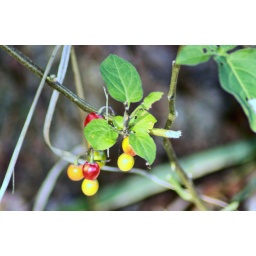
another ones by the side of the road by the lake and I have no clue what they are